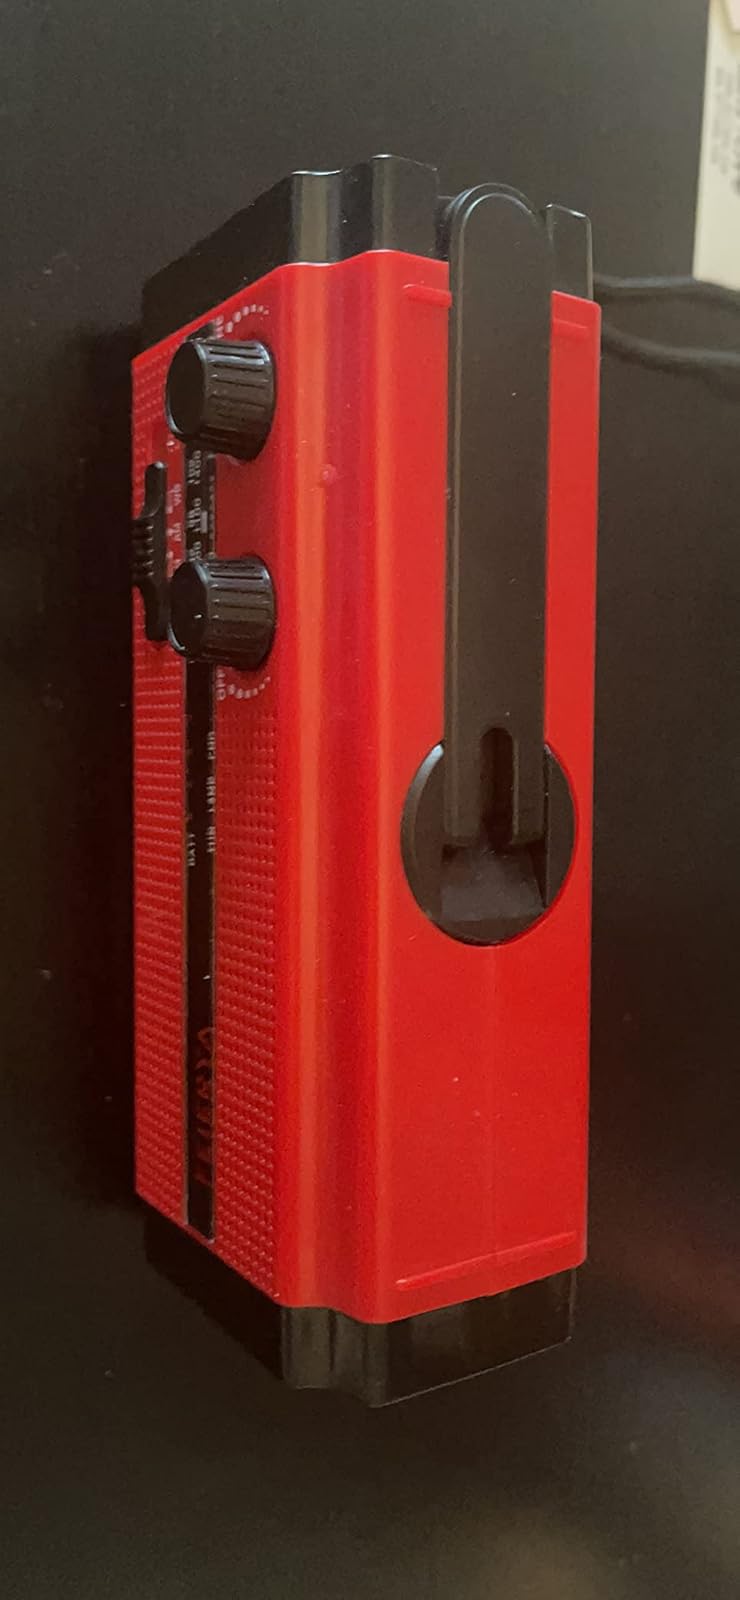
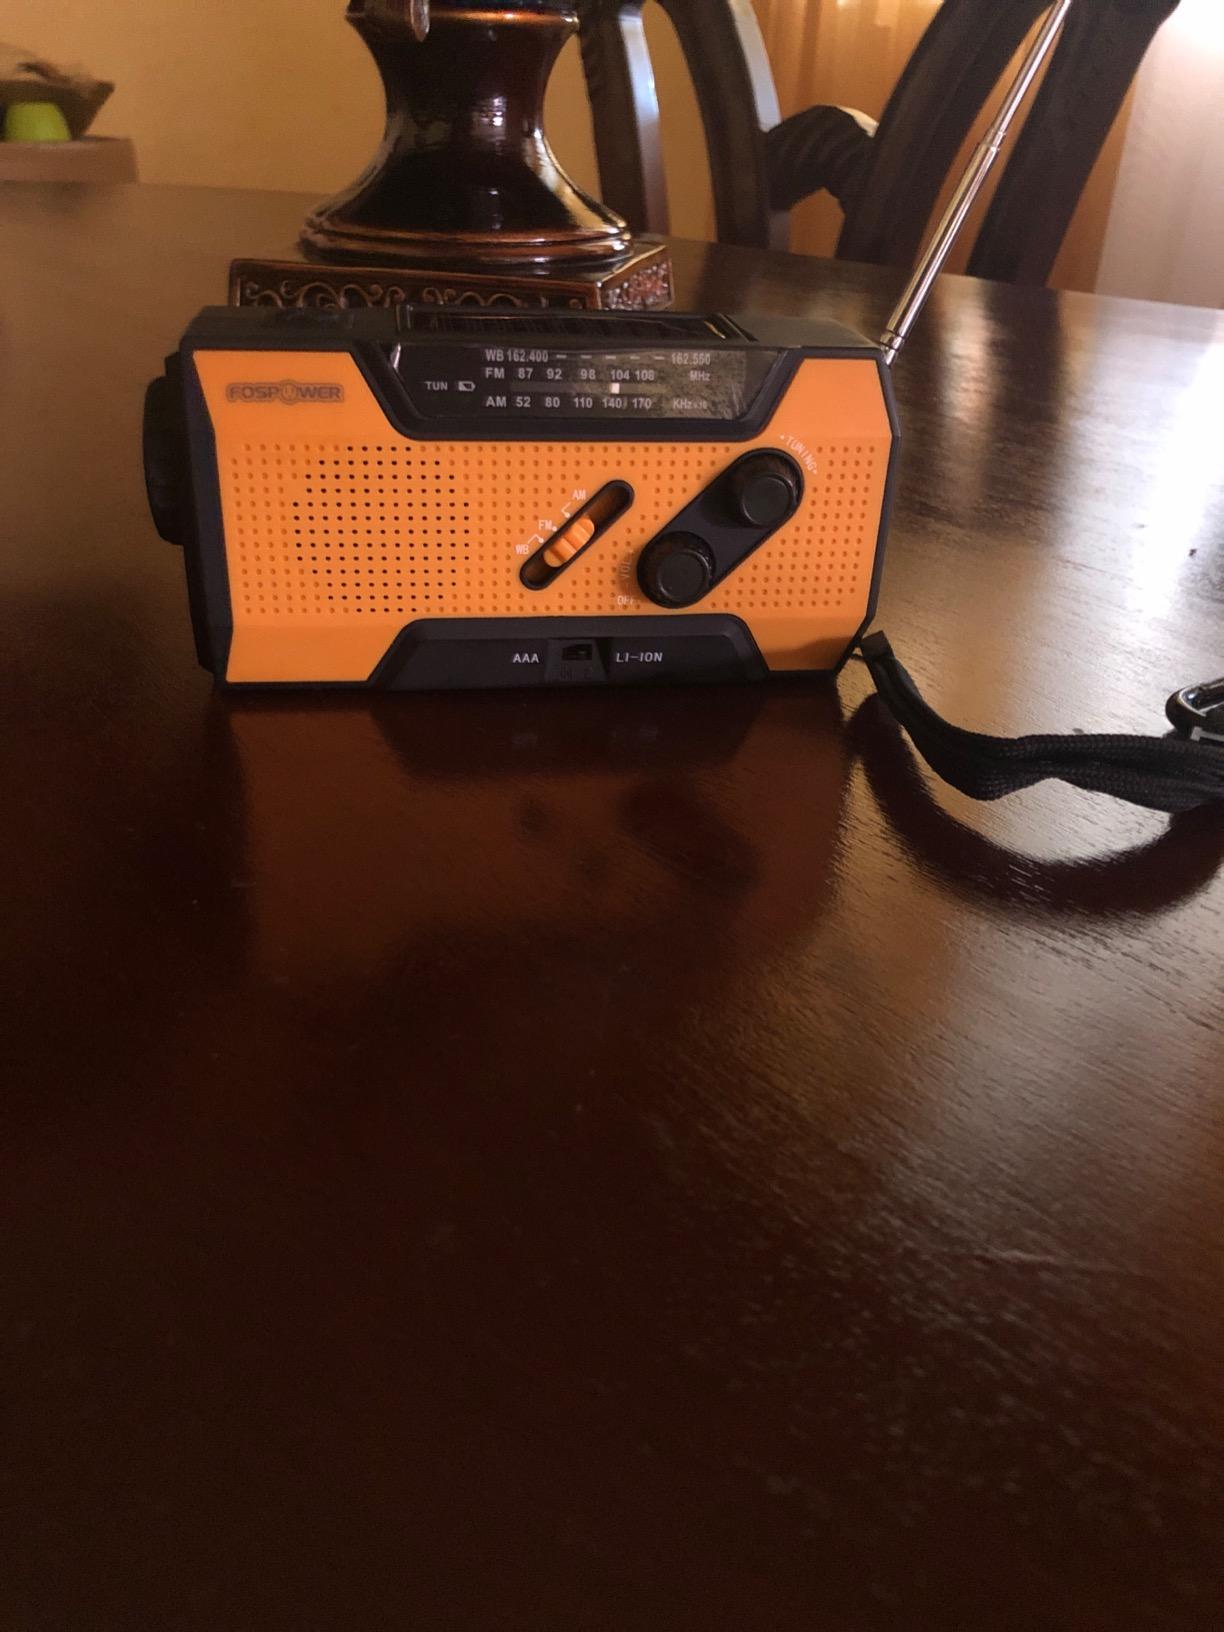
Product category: radio
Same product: no